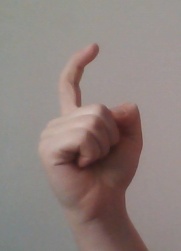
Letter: ra